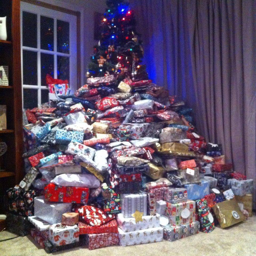
christmas tree with a presents